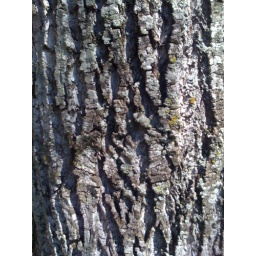
This tree was placed in the back of the house to form a square with the rest of the house.